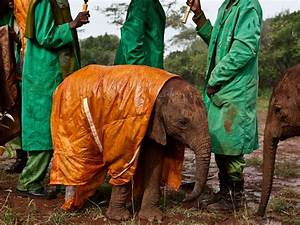
Label: elephant